Royal C. Dunn

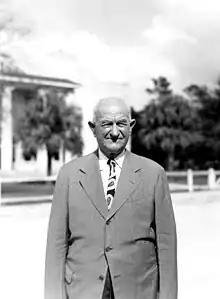
Dunn in 1947

Royal C. Dunn (September 18, 1875 – May 9, 1959) was an American politician. He served as a Democratic member of the Florida House of Representatives.